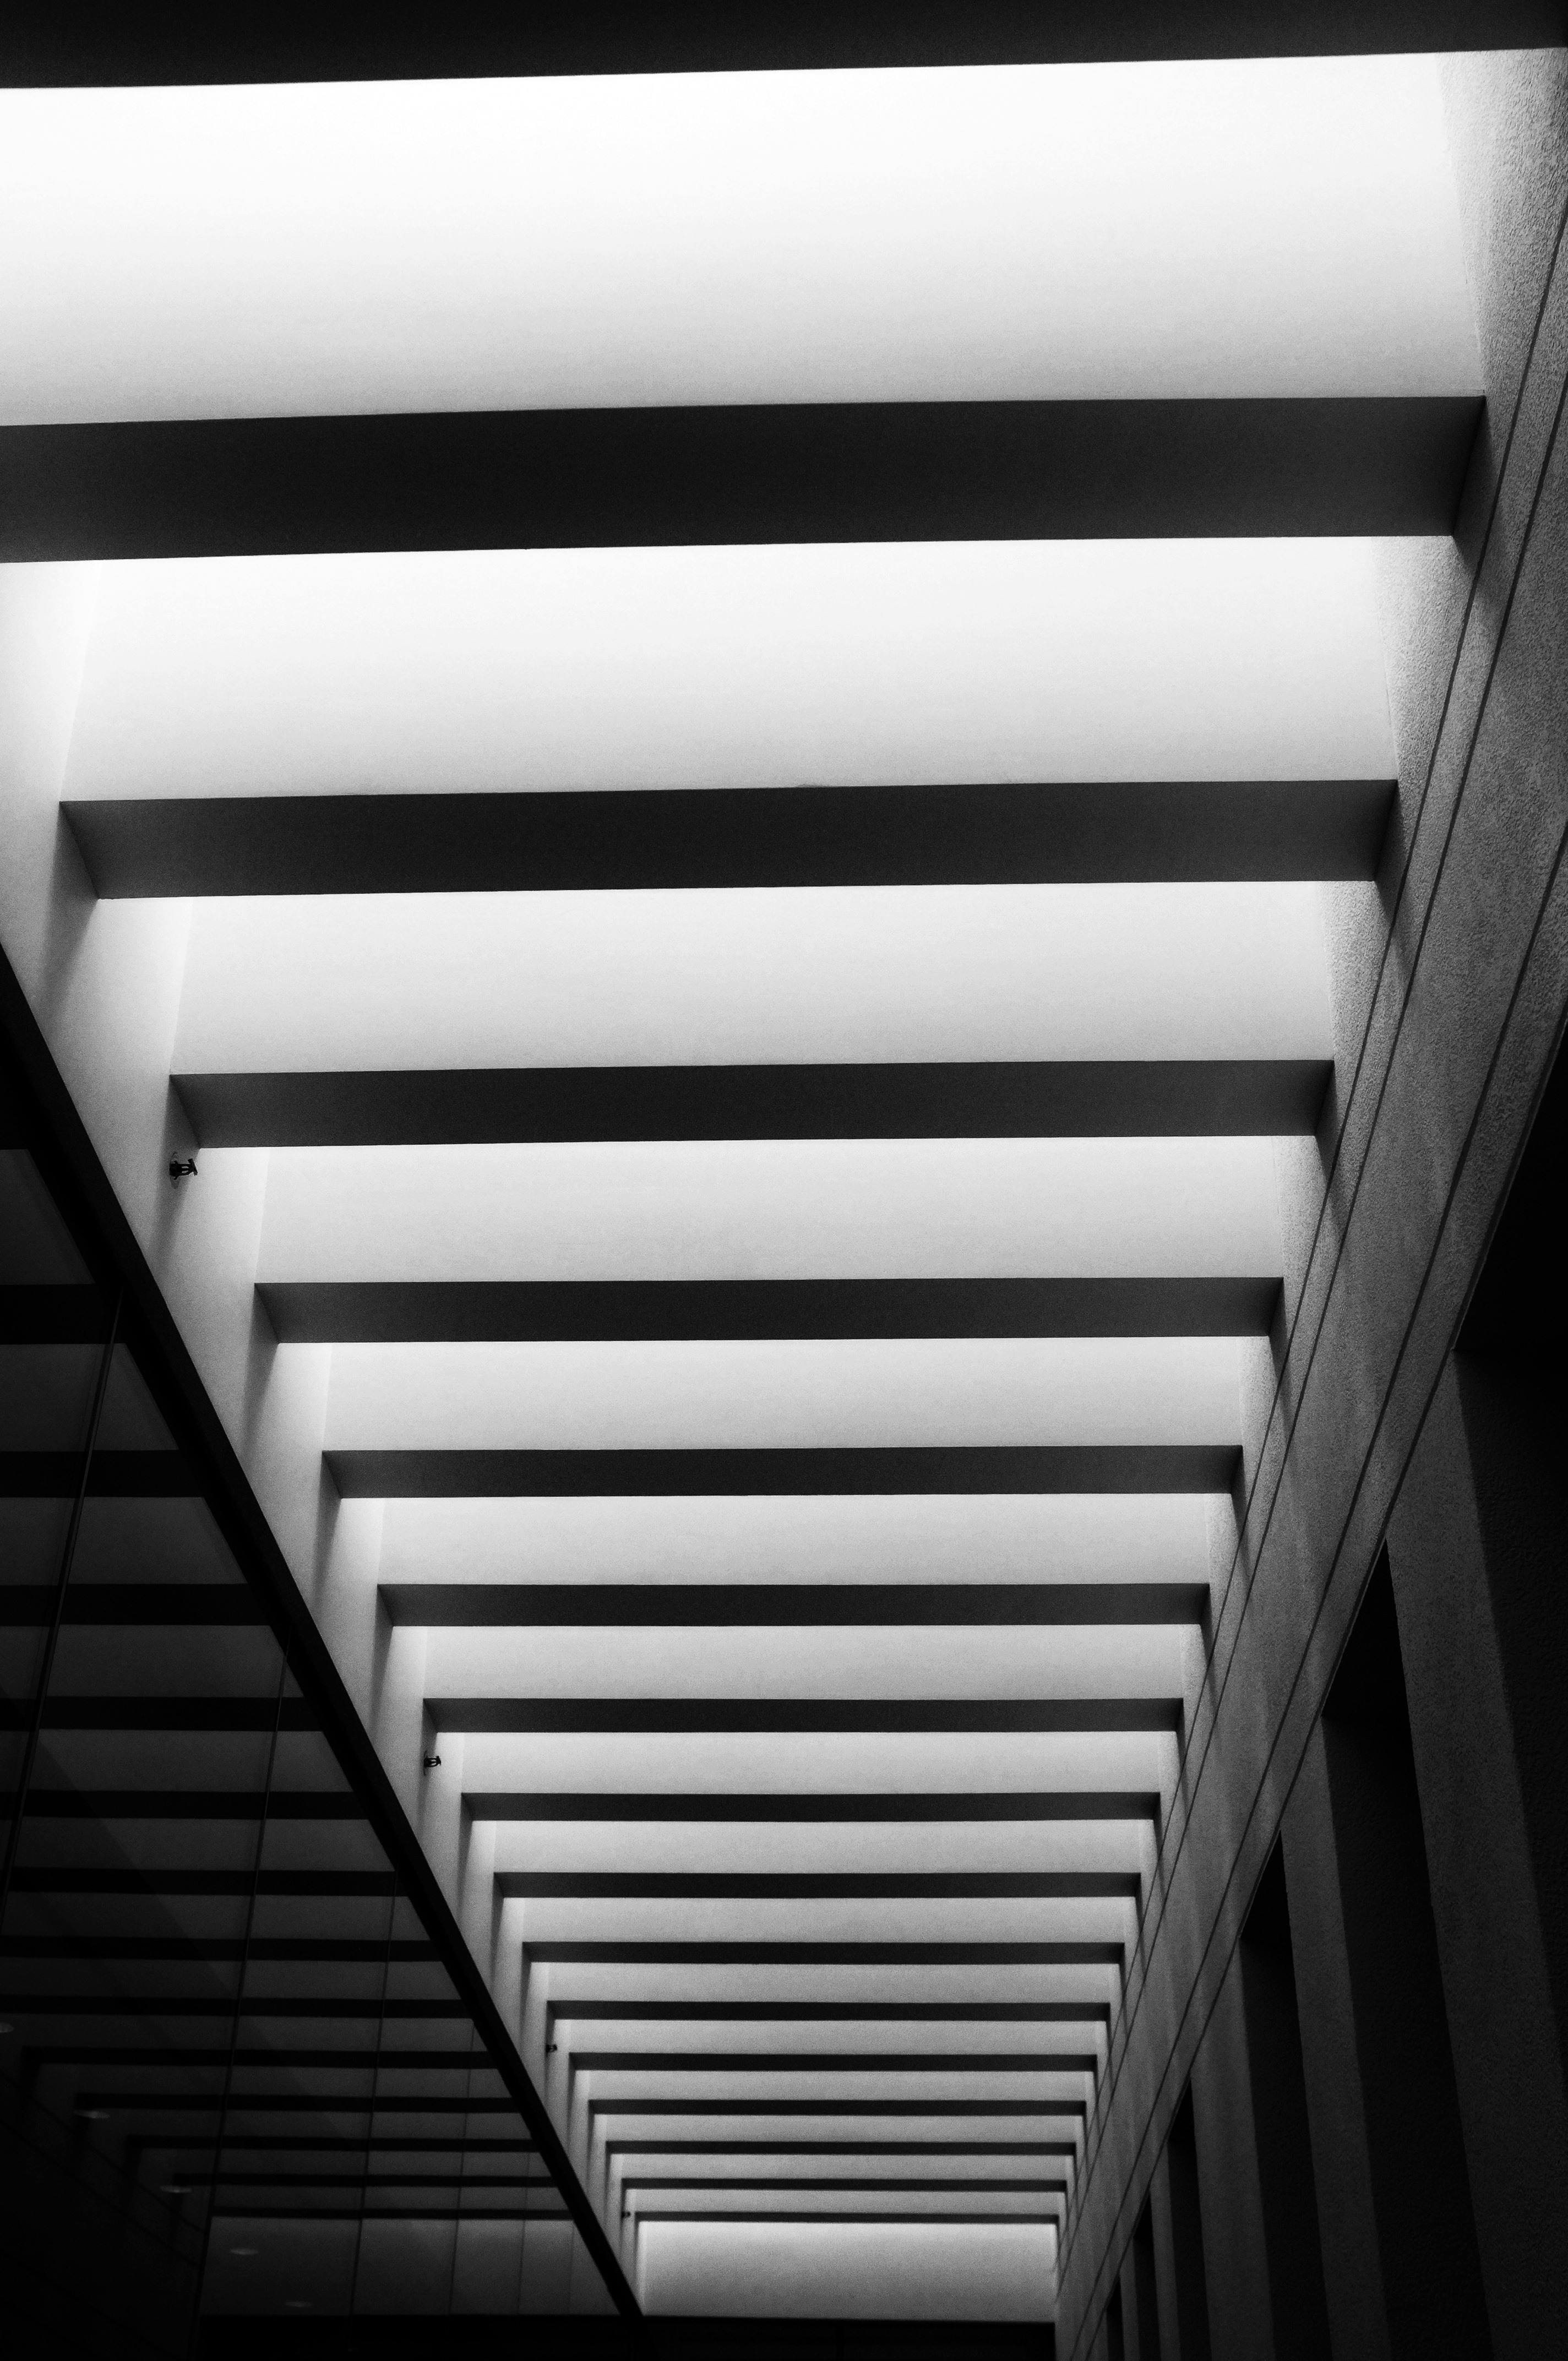
light, black and white, white, window, wall, ceiling, line, color, darkness, black, monochrome, lighting, interior design, design, symmetry, shape, daylighting, monochrome photography, window covering